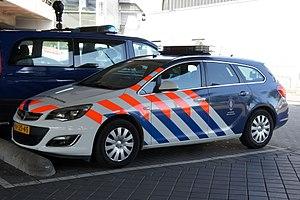
La maréchaussée royale est une organisation de police néerlandaise sous statut militaire. Les Pays-Bas disposent également de polices à statut civil, au niveau national, et municipal. La maréchaussée représente l'une des quatre forces armées du pays. En plus de sa mission de police, le corps est chargé du contrôle de l'immigration et de la douane, de la sécurisation de la monnaie, et de la protection du corps diplomatique et des membres de la famille royale.